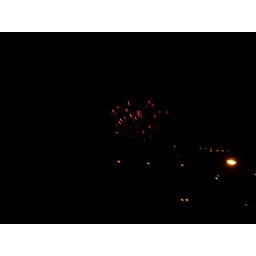
Hythe Venetian Fete 19th August 2009 taken from bedroom window in Folkestone 6 miles away